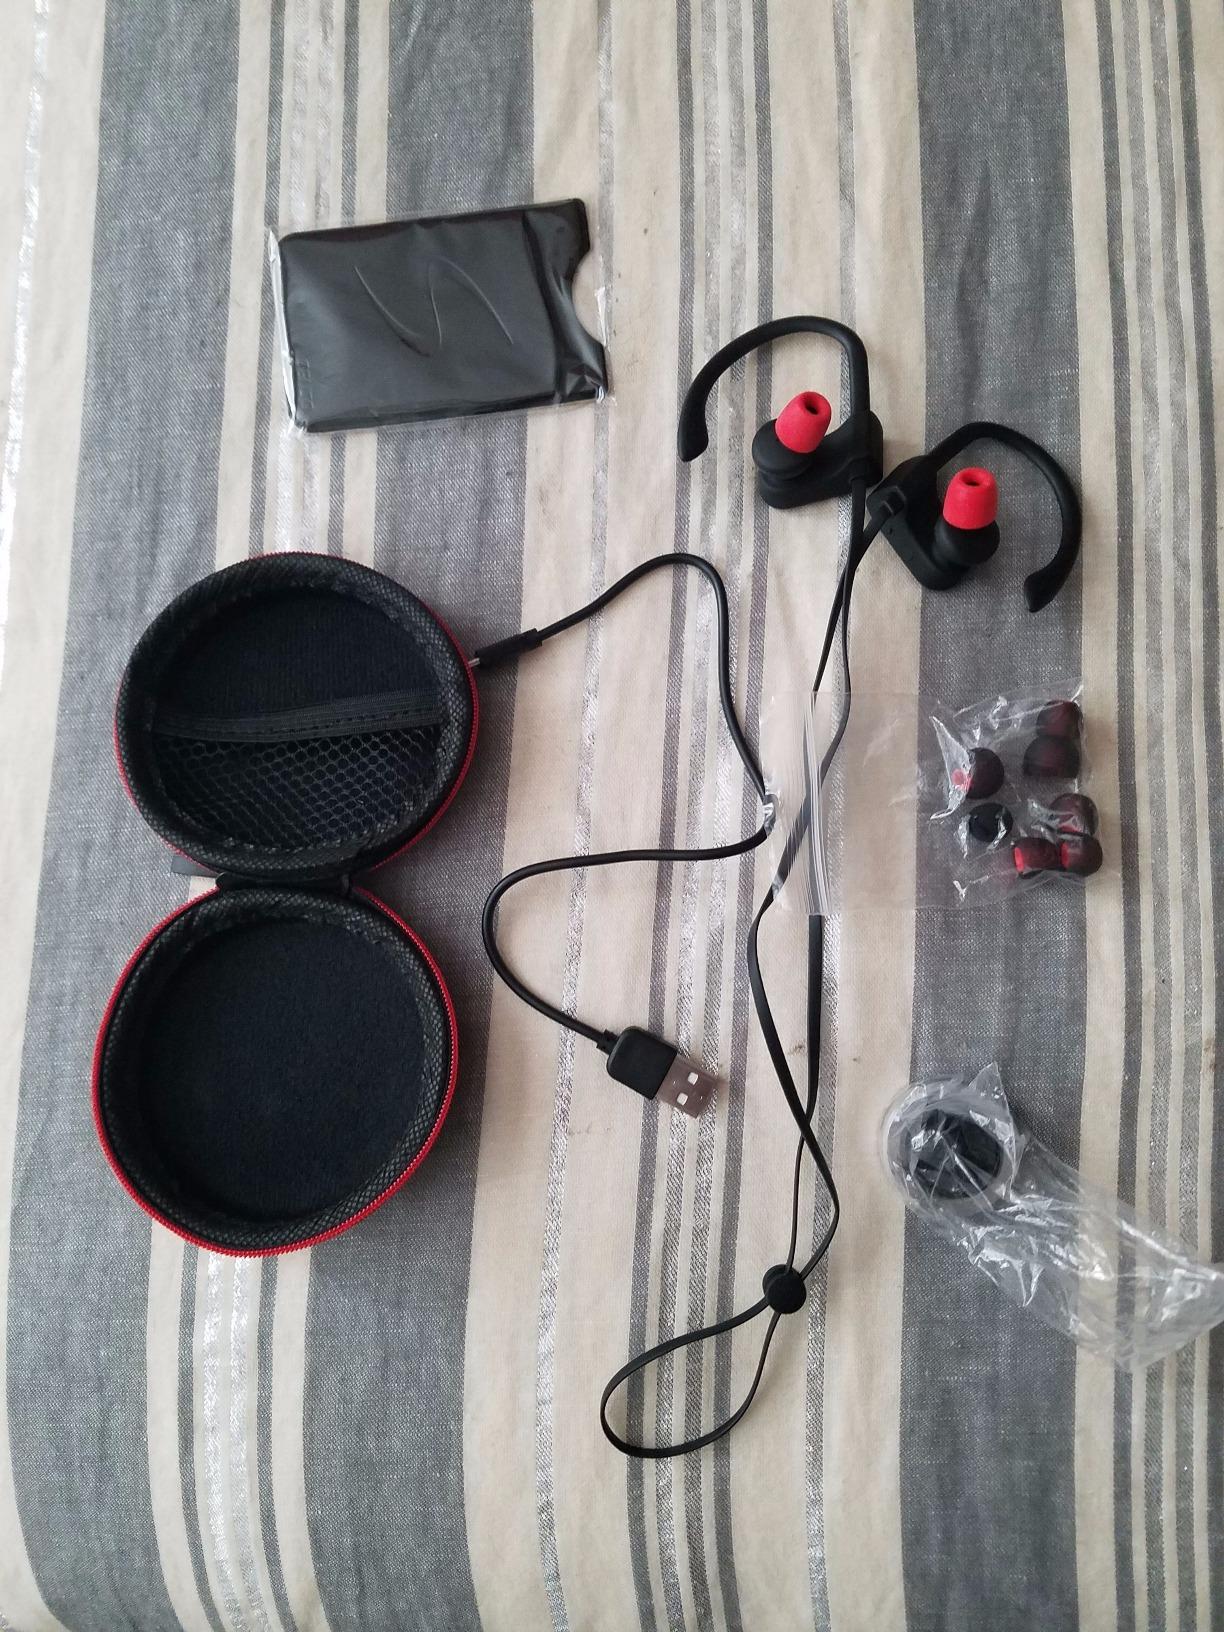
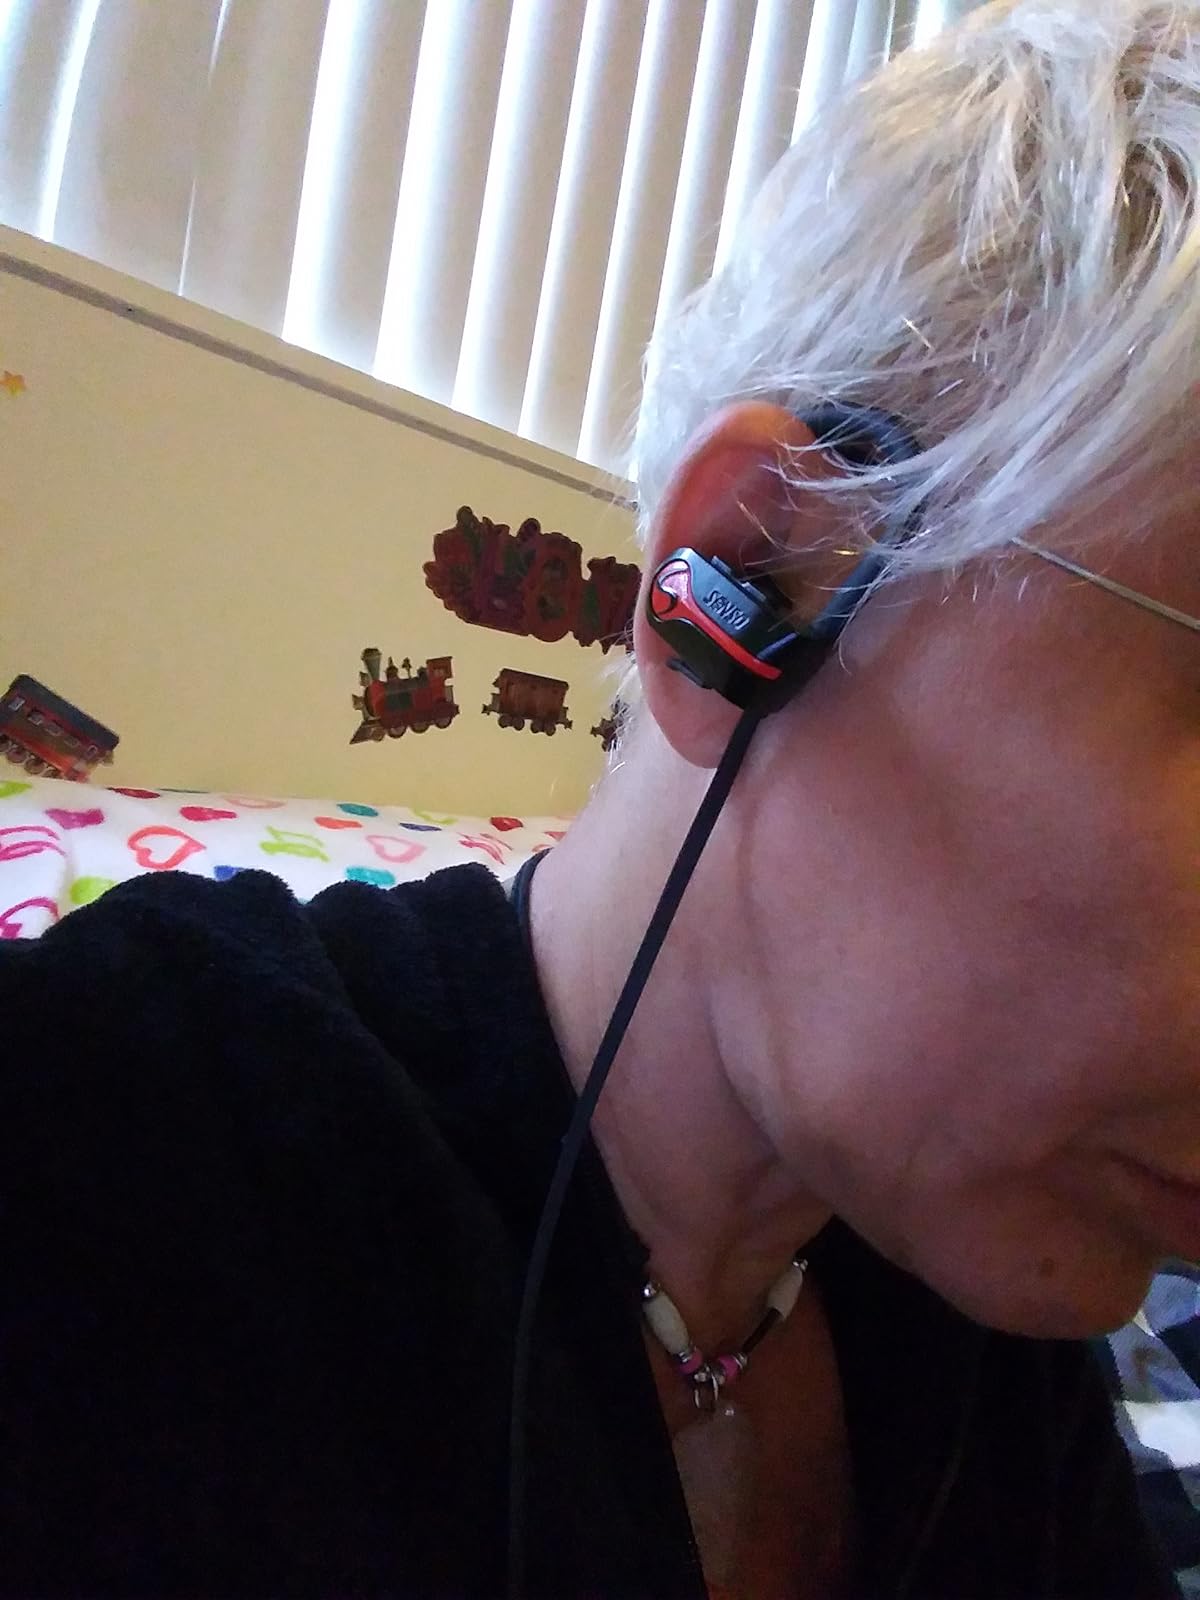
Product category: earbuds
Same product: yes